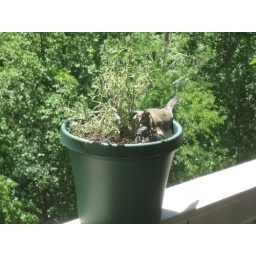
bird in plant